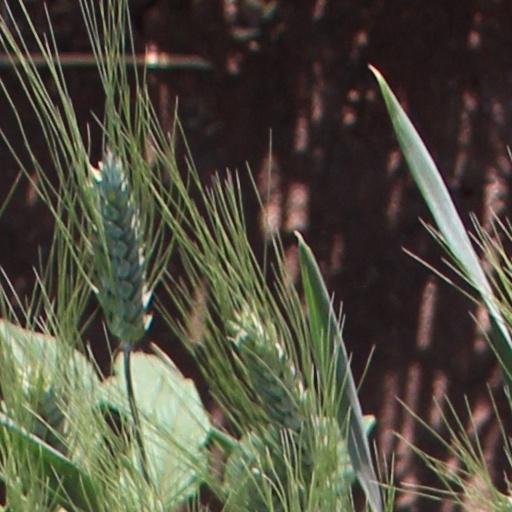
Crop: wheat